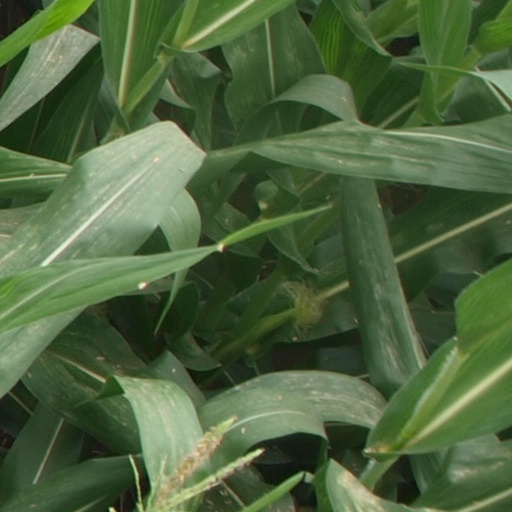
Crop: maize; corn